The Holocaust in Bohemia and Moravia

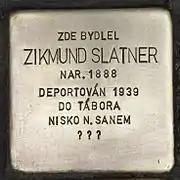
"Stolperstein" for a deportee from Moravská Ostrava

The first Jewish communities in Bohemia and Moravia were probably established by the eleventh century, under the rule of the Přemyslid dynasty. Jews were expelled from most of the royal cities in the fifteenth and sixteenth centuries at the demand of burghers because of economic rivalries and religious tensions. From 1526, Bohemia and Moravia were under the rule of the Habsburg monarchy. In 1557, Ferdinand I expelled the Jews from Bohemia, but not Moravia, although this decree was never fully enforced. Full freedom of residence was granted in 1623, but reversed by the Familiants Law (in effect 1726 to 1848) that restricted Jewish settlement to 8,541 families in Bohemia and 5,106 families in Moravia. Some Jews emigrated and others dispersed to small villages to evade the restrictions. Legal equality of the Czech Jews was granted in a series of reforms between 1841 and 1867. In the late nineteenth and early twentieth century, thousands of Jews came to Prague and other large cities in Bohemia and Moravia from small villages and towns.